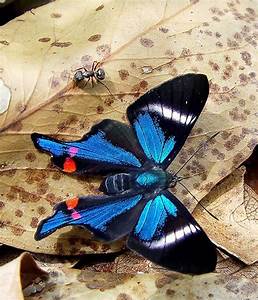
Label: farfalla